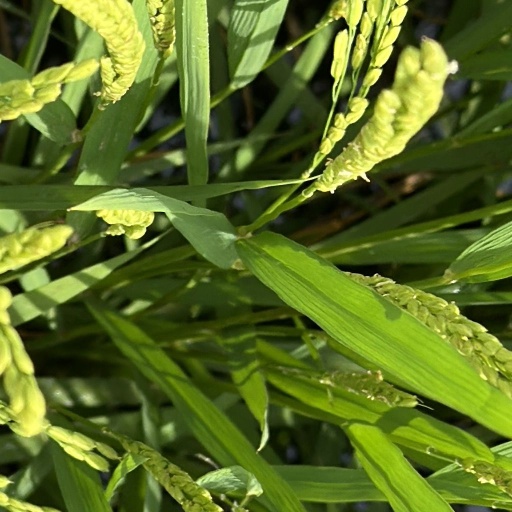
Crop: rice